John Lockwood (British politician)

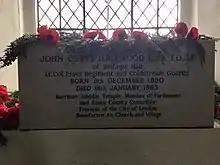
Memorial to John Lockwood in the church of St Mary and All Saints, Lambourne, Essex

Lieutenant-Colonel John Cutts Lockwood CBE TD (December 1890 – 18 January 1983) was a Conservative Party politician in England.